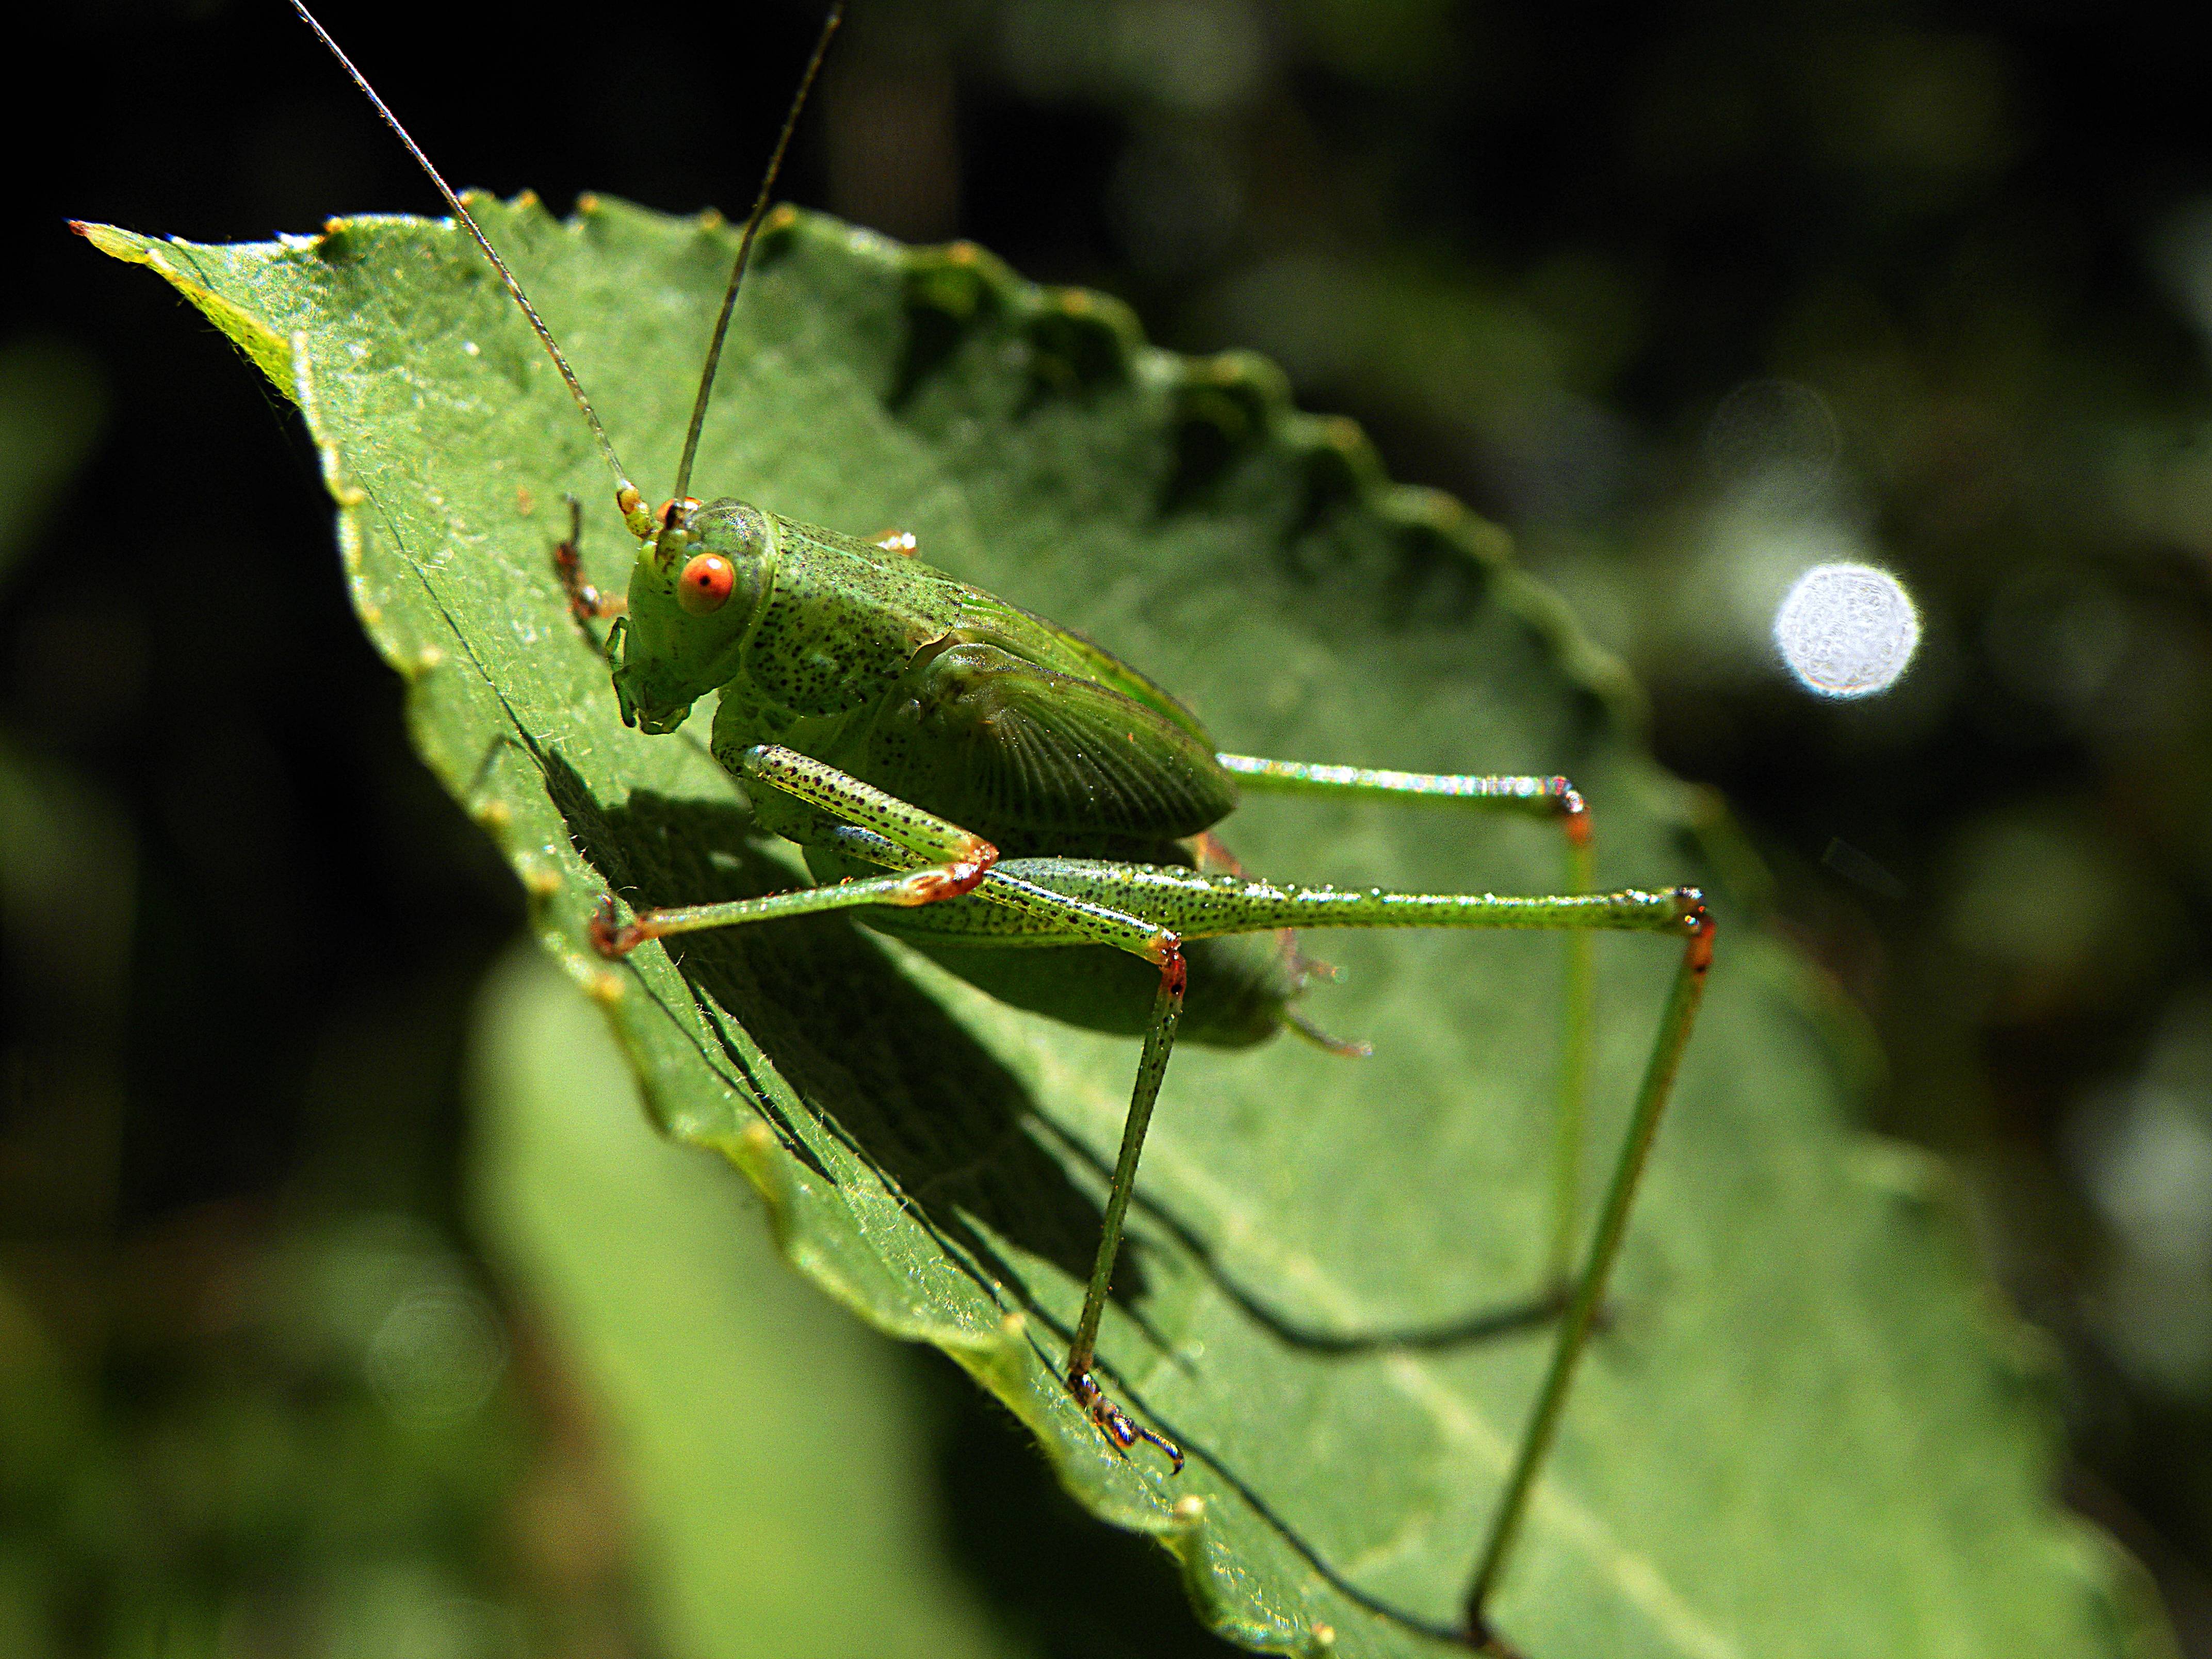
nature, photography, leaf, green, insect, fauna, invertebrate, close up, animals, damselfly, ggl1, xovesphoto, animales, gphoto, macro photography, arthropod, leaf beetle, plant stem, net winged insects